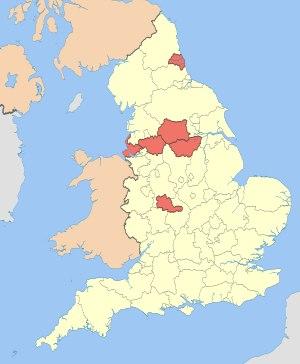
Les subdivisions de l'Angleterre sont issues de réformes successives depuis le XIXᵉ siècle.